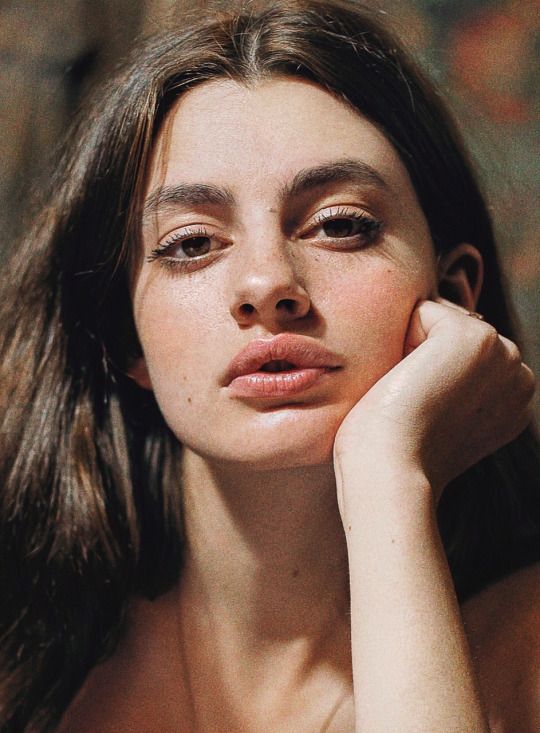
Portrait style: Real Portrait